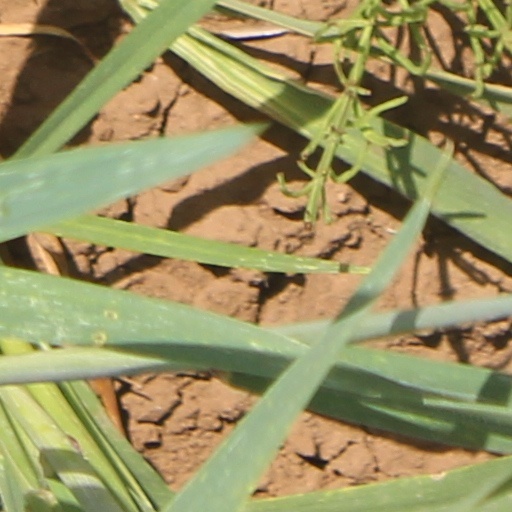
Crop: wheat